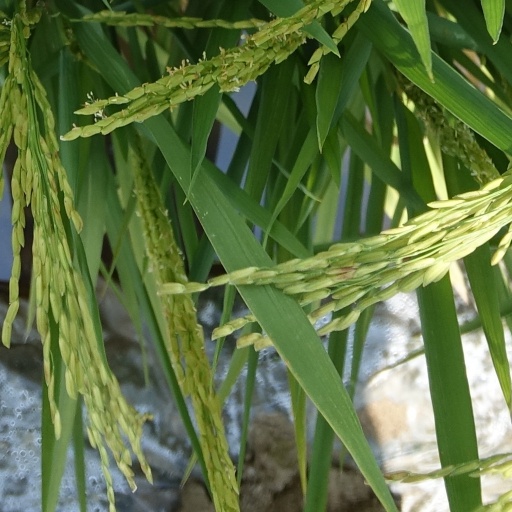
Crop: rice